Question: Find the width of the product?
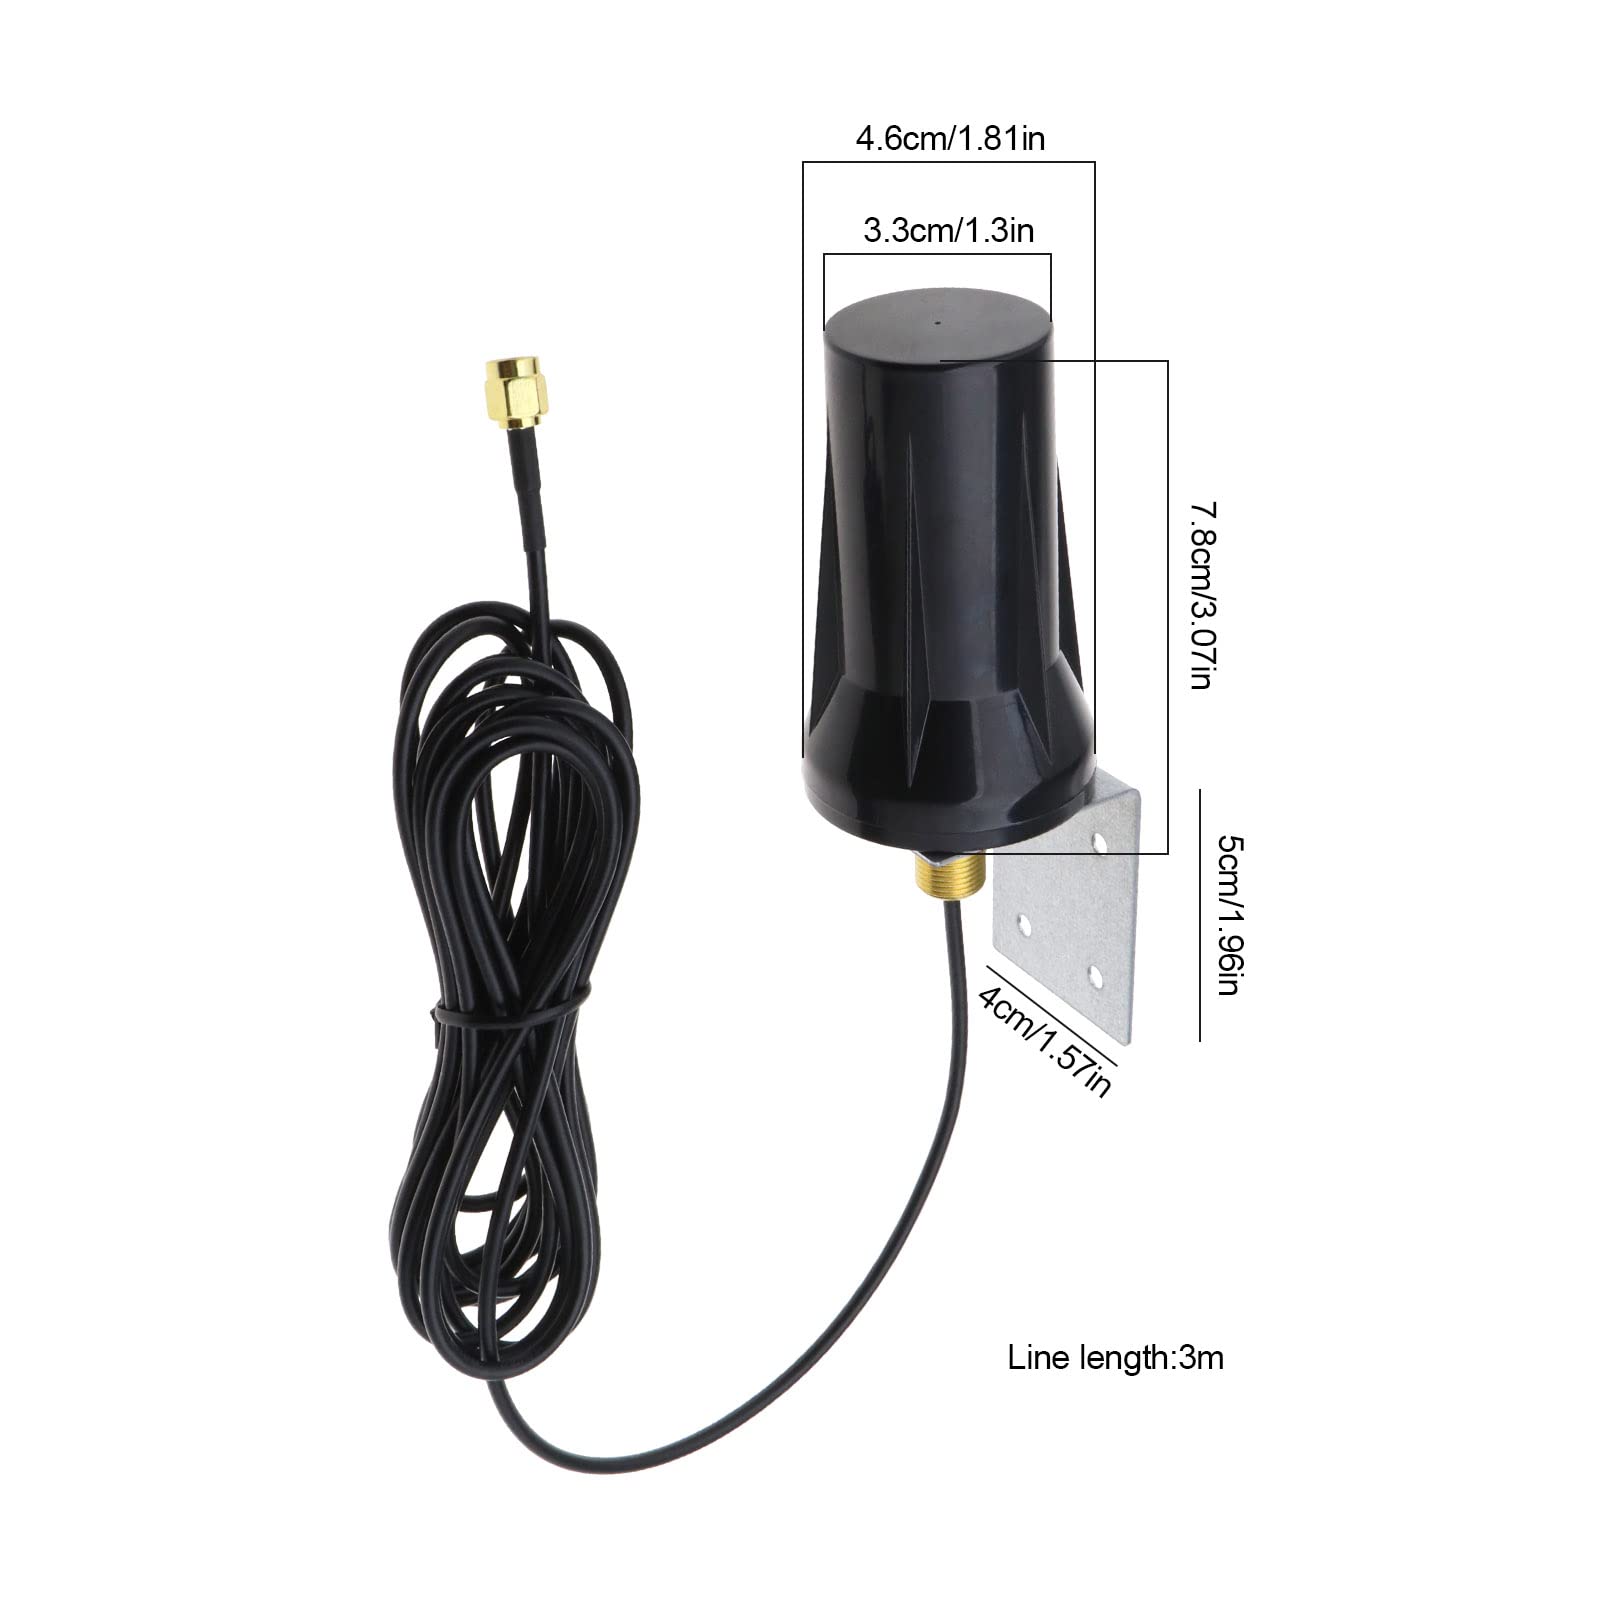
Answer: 4.6 centimetre